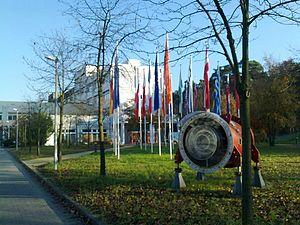
Le Centre de recherche sur les ions lourds est plus connu sous le nom de GSI.